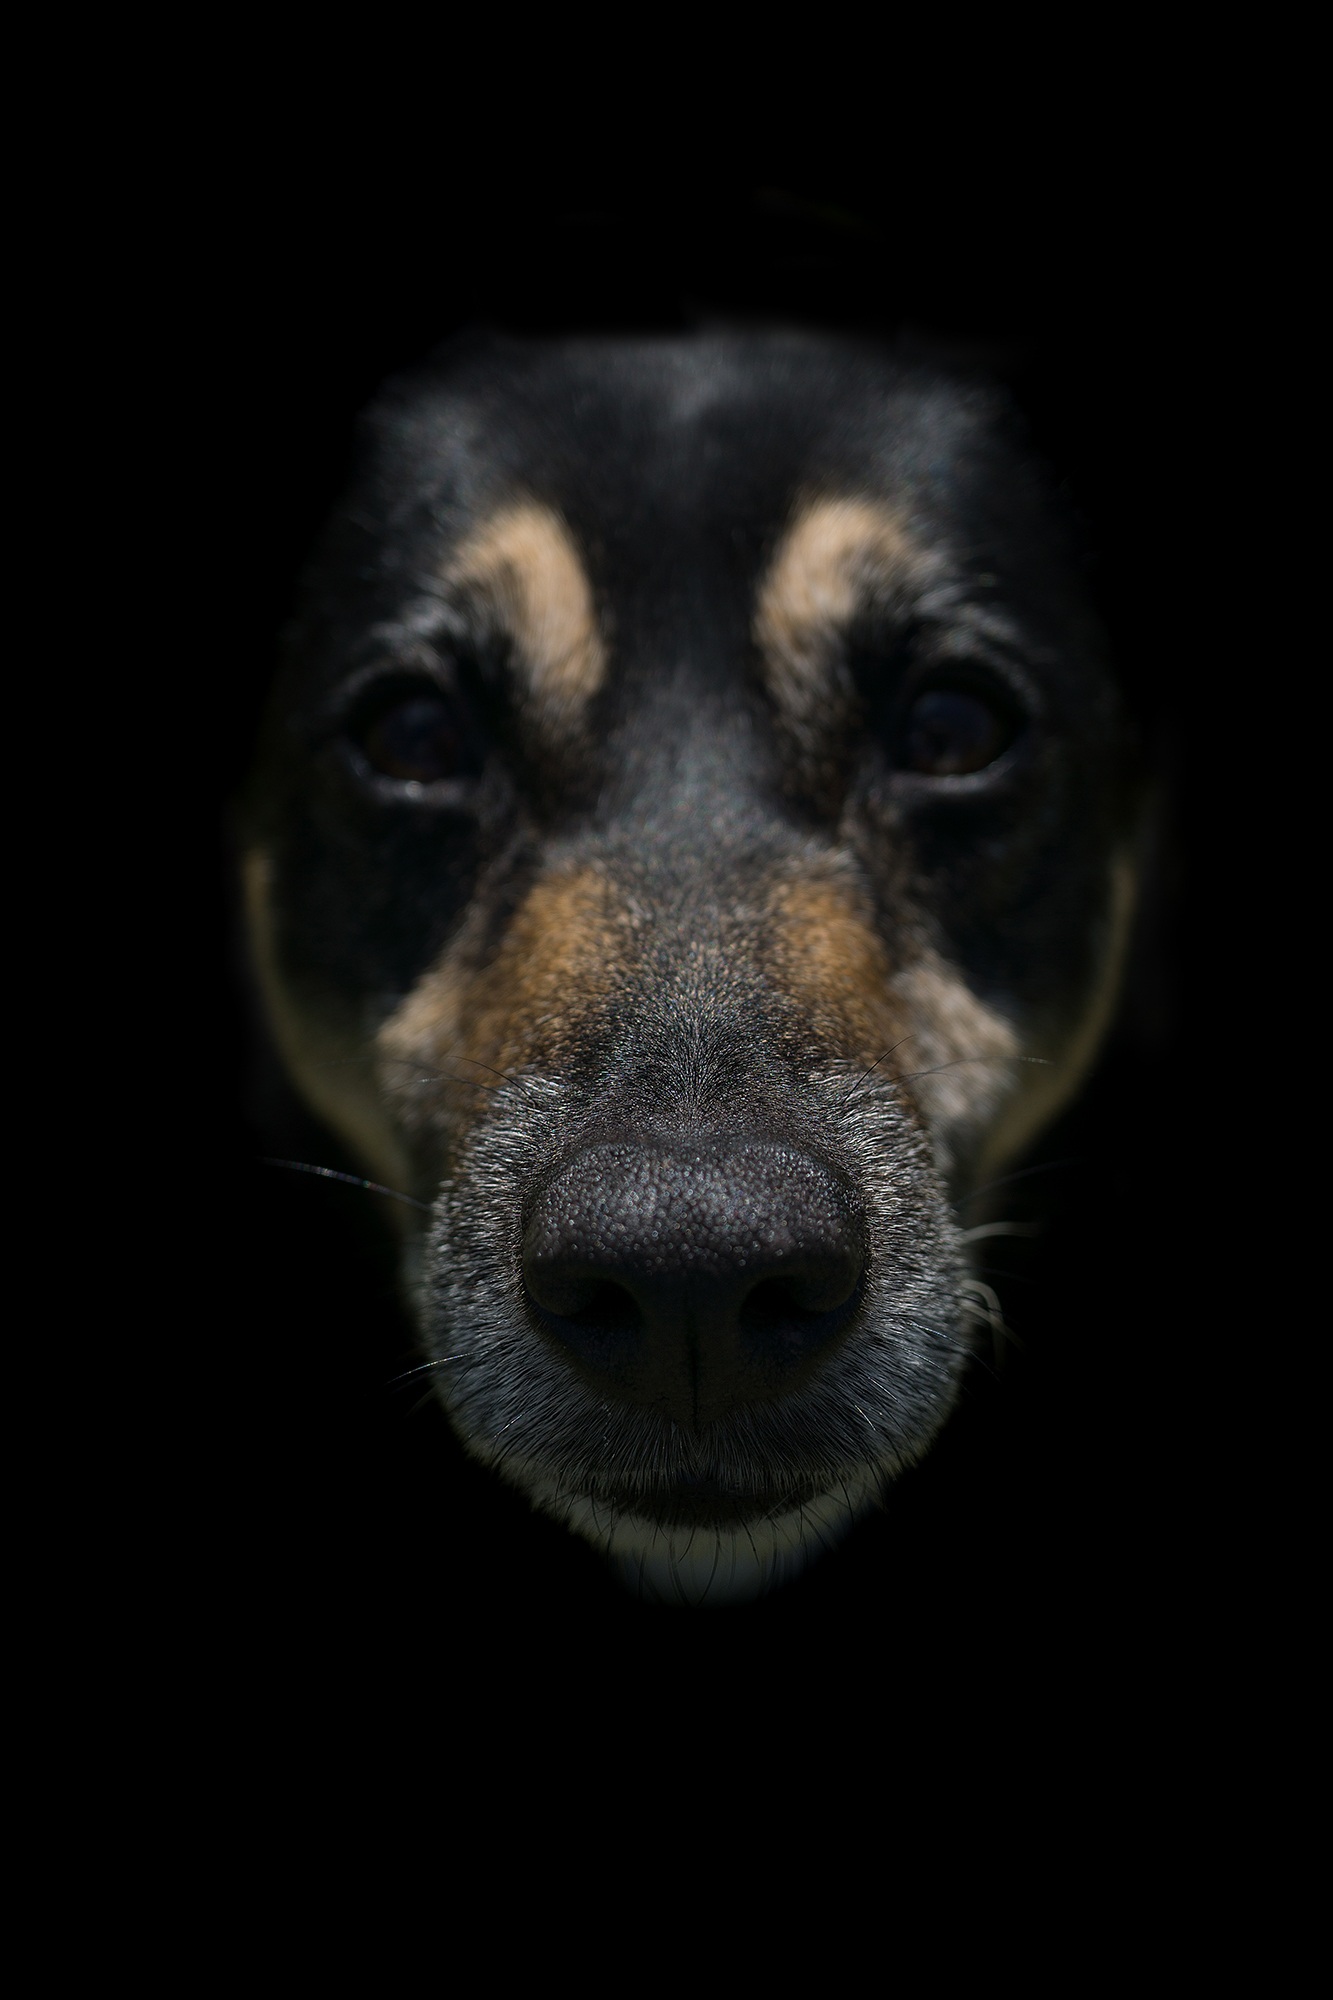
puppy, dog, animal, profile, pet, small, mammal, black, hound, nose, snout, hybrid, vertebrate, good, attention, dog breed, sniffing, dear, domestic dog, mixed breed dog, dog like mammal, dog crossbreeds